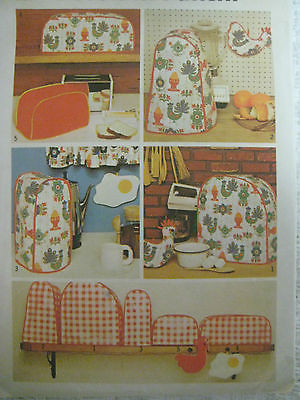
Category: toaster